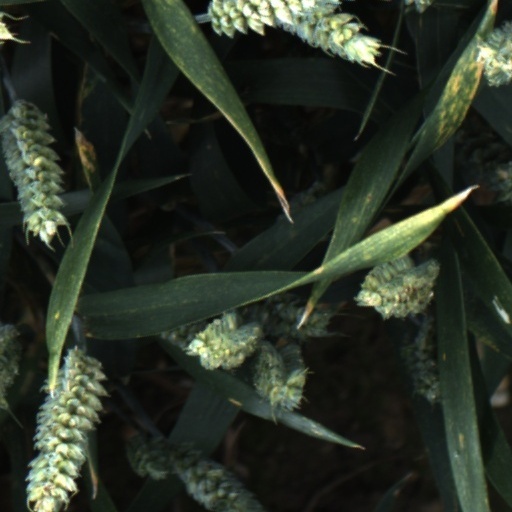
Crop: wheat